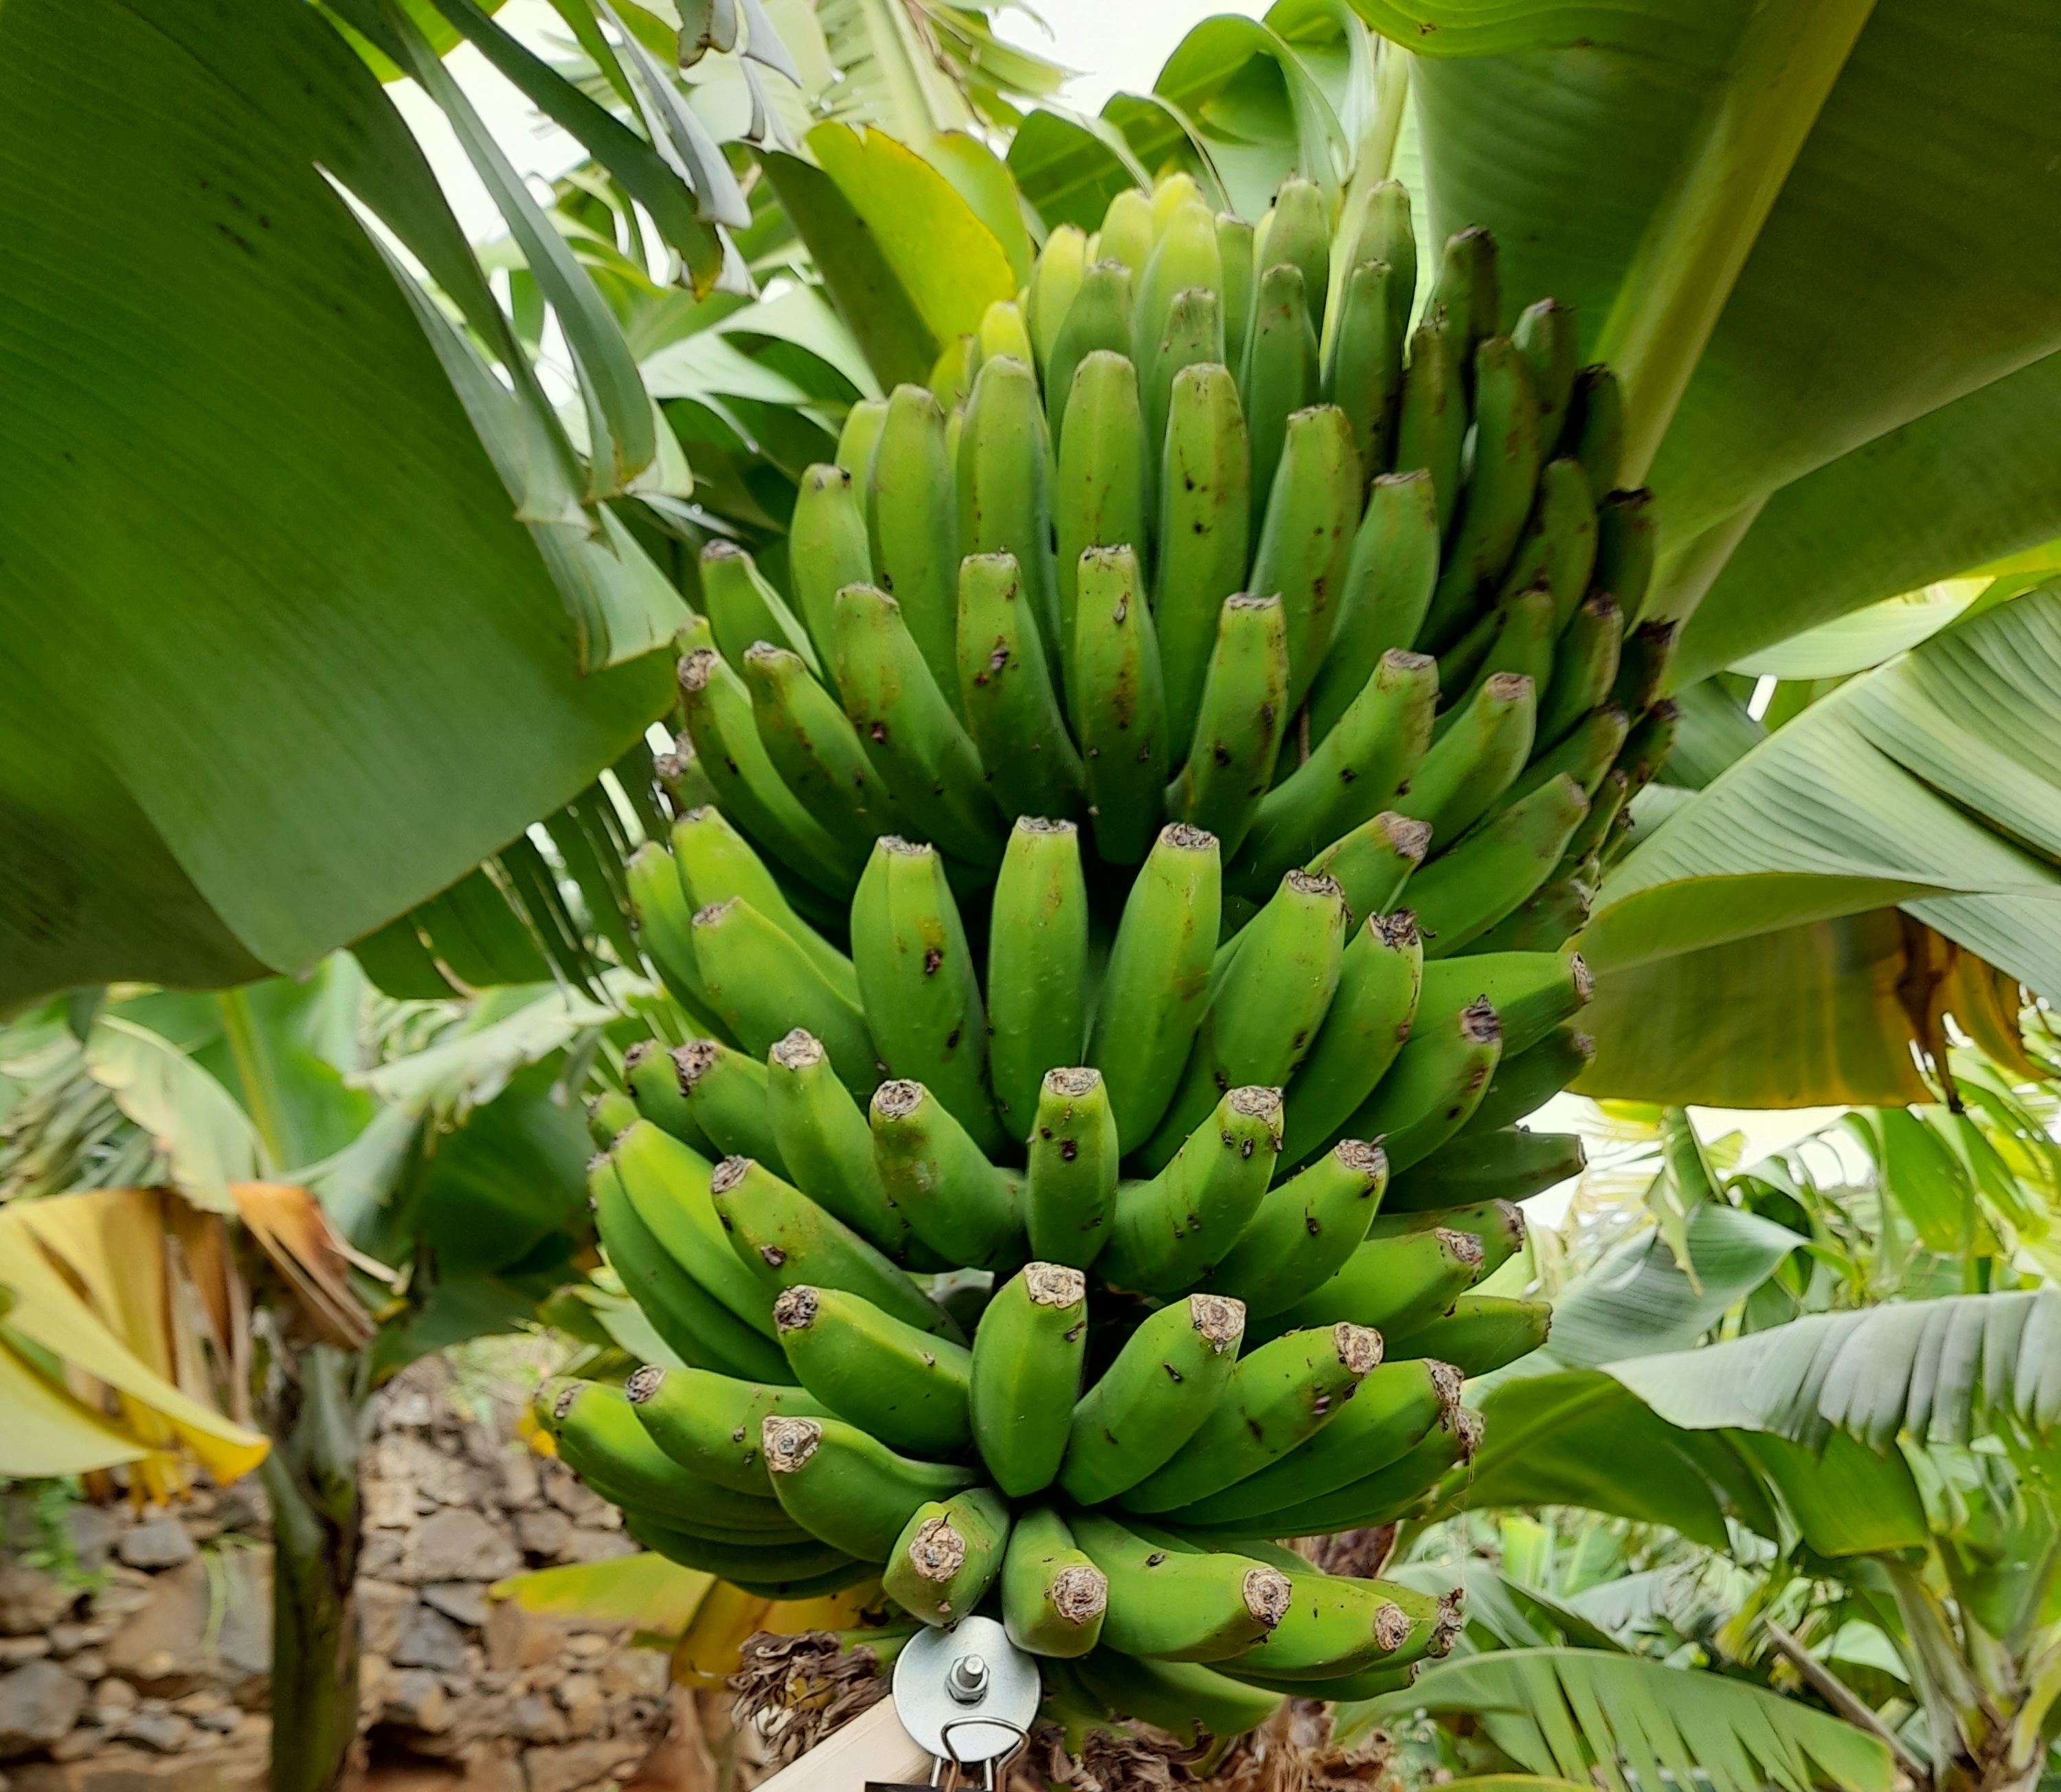
Label: Keep